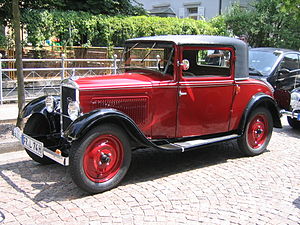
Peugeot / Historie
Peugeot er et fransk bilmærke og en del af PSA Peugeot Citroën, som er Europas næststørste bilfabrikant.